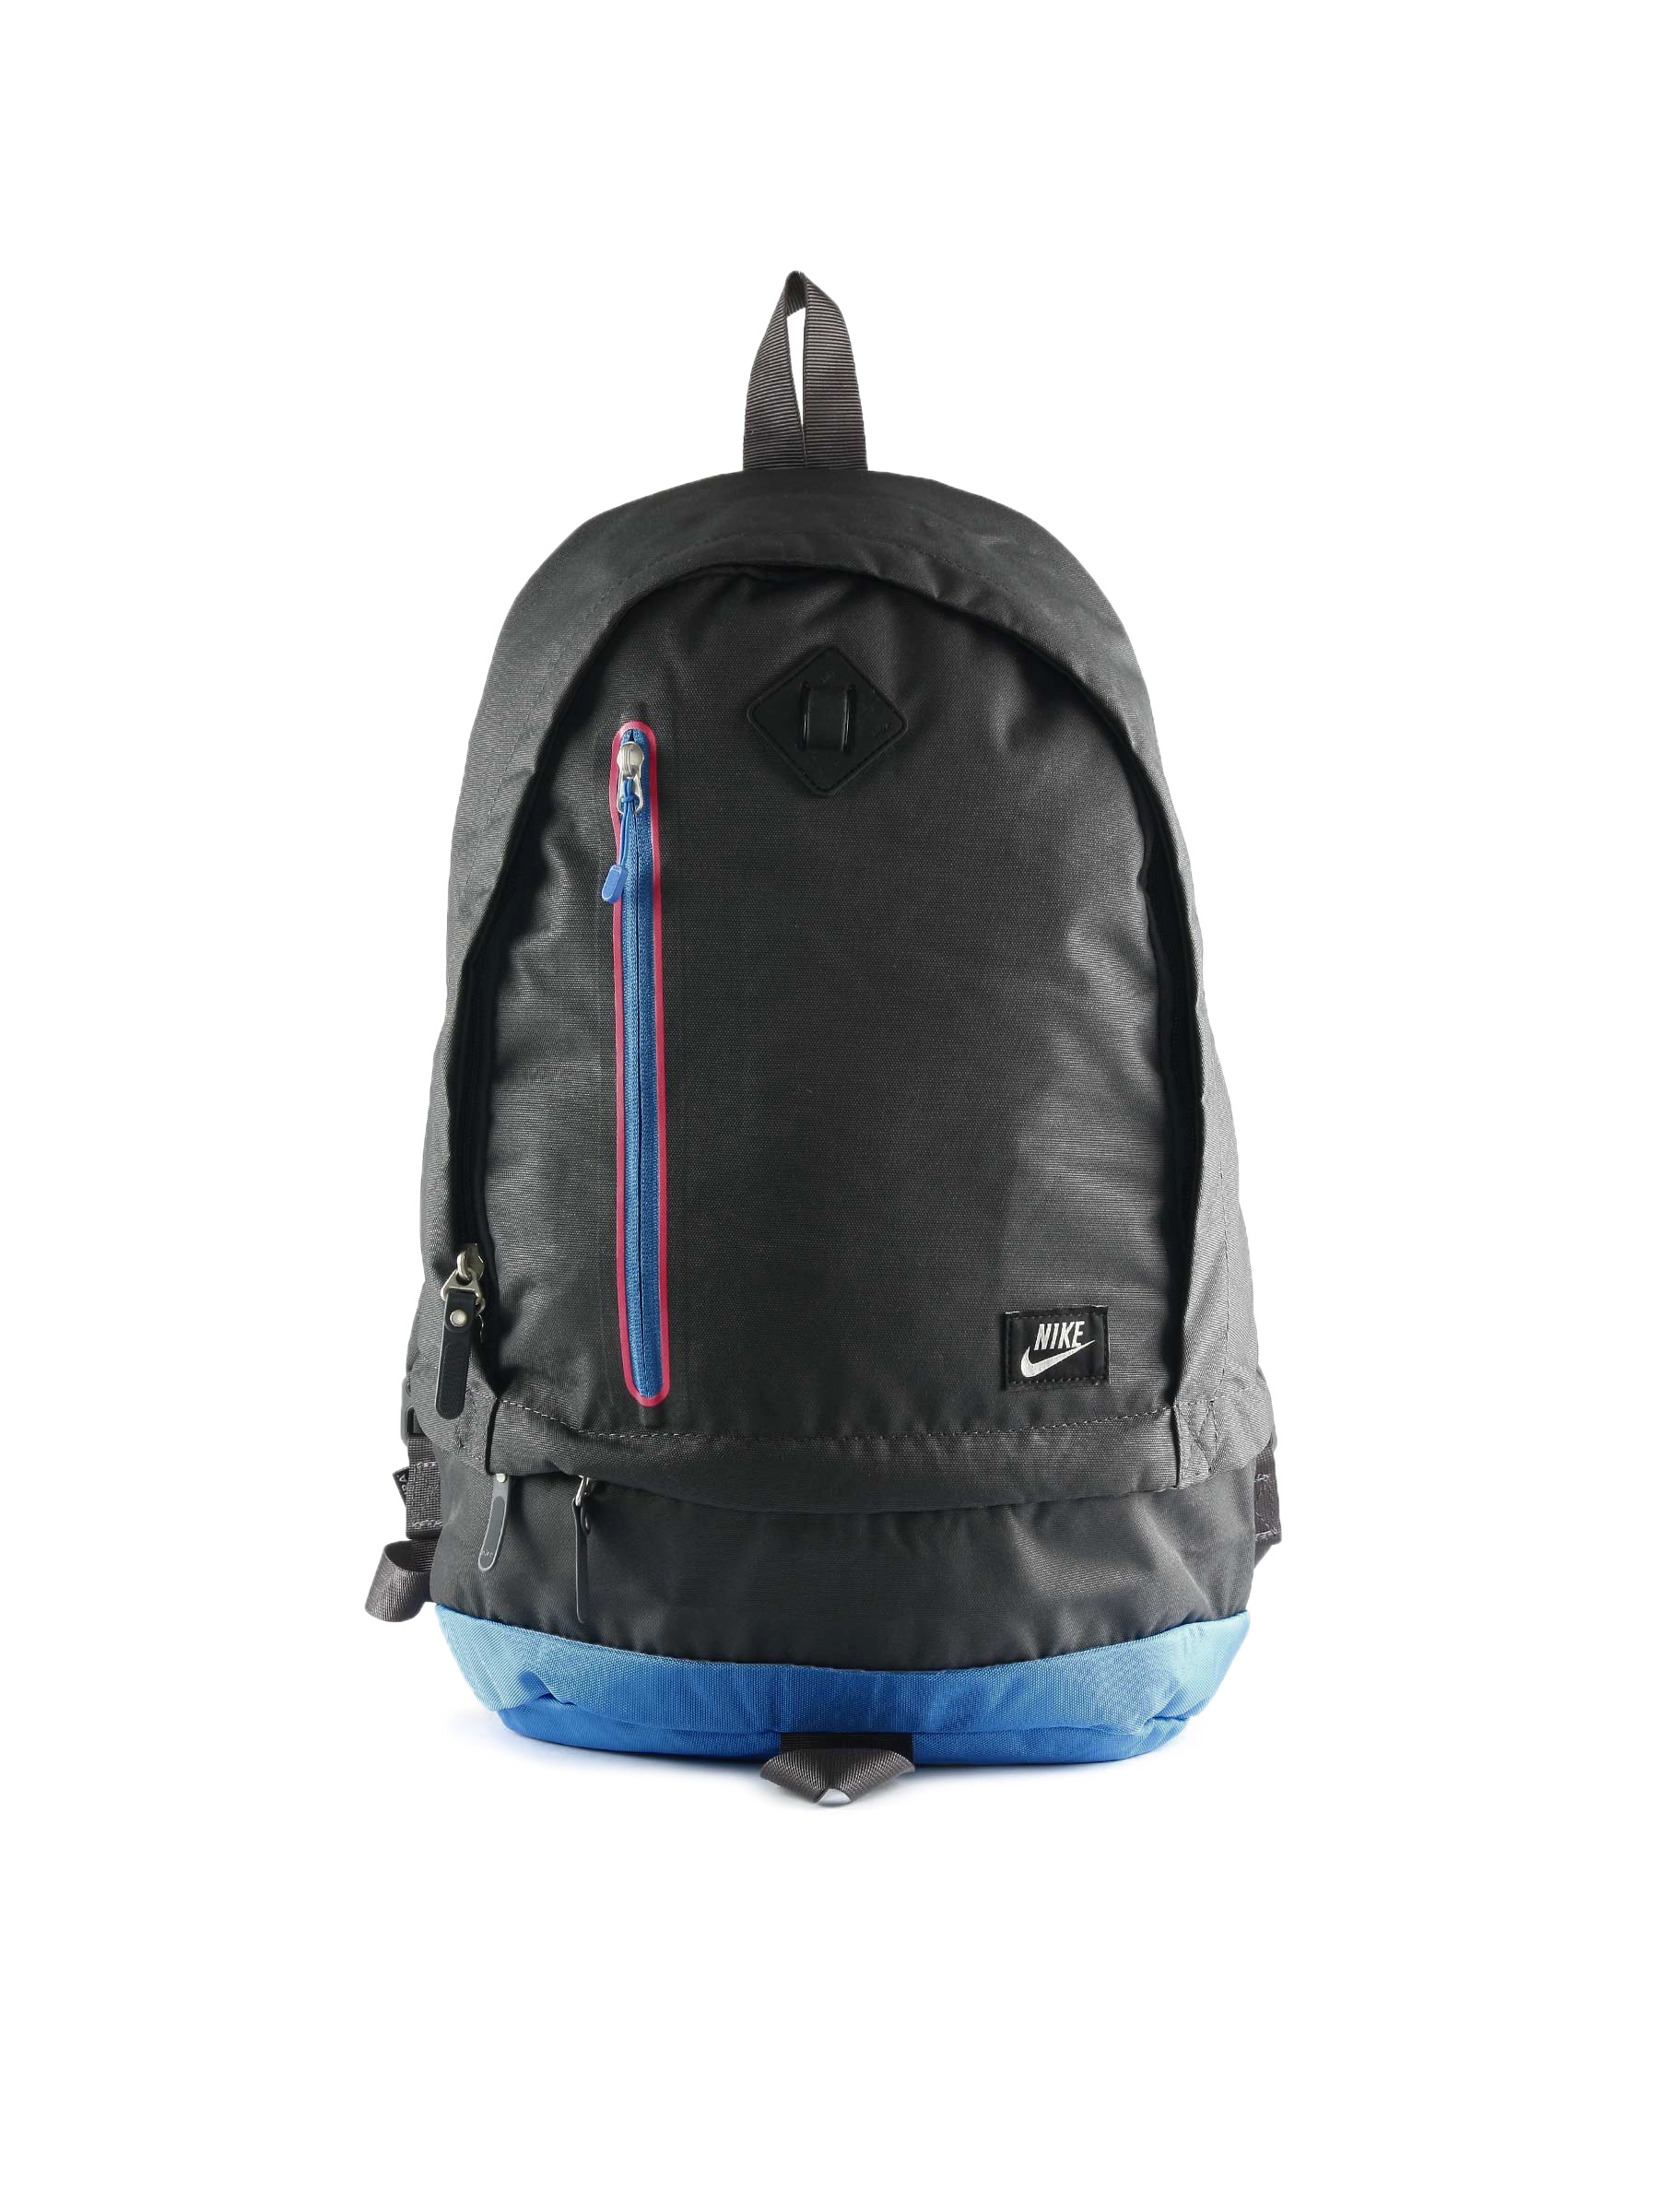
Nike Unisex Cheyenne Blue Backpack
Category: Accessories / Bags / Backpacks
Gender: Unisex
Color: Blue
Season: Fall 2011
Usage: Casual